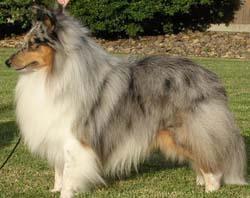
Shetland_sheepdog